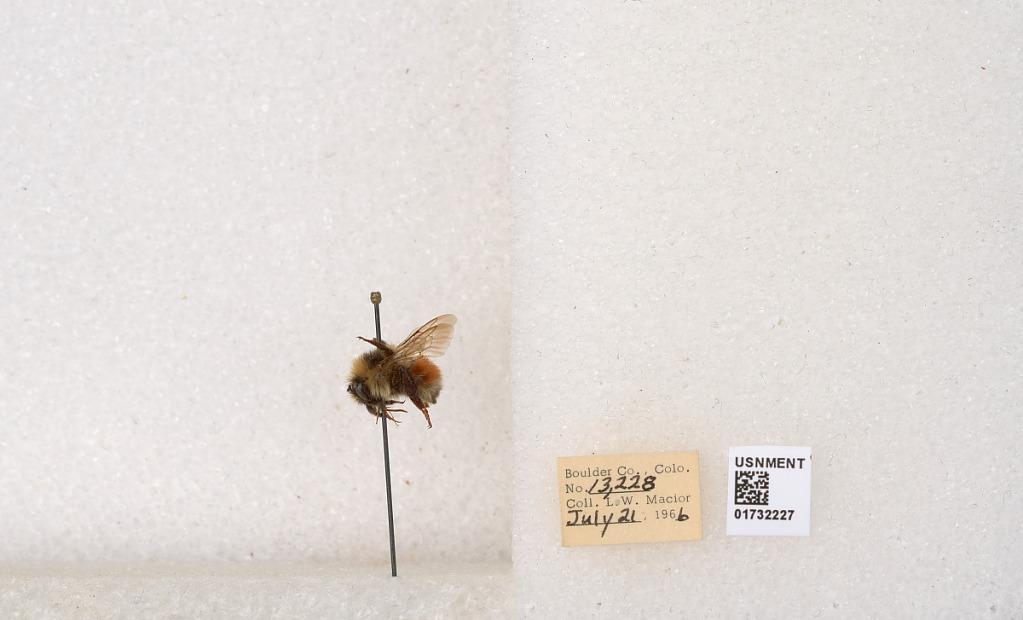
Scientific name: Bombus (Pyrobombus) sylvicola Kirby
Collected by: L. Macior
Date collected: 1966-7-21
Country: United States
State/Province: Colorado
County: Boulder
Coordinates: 40.0163, -105.294